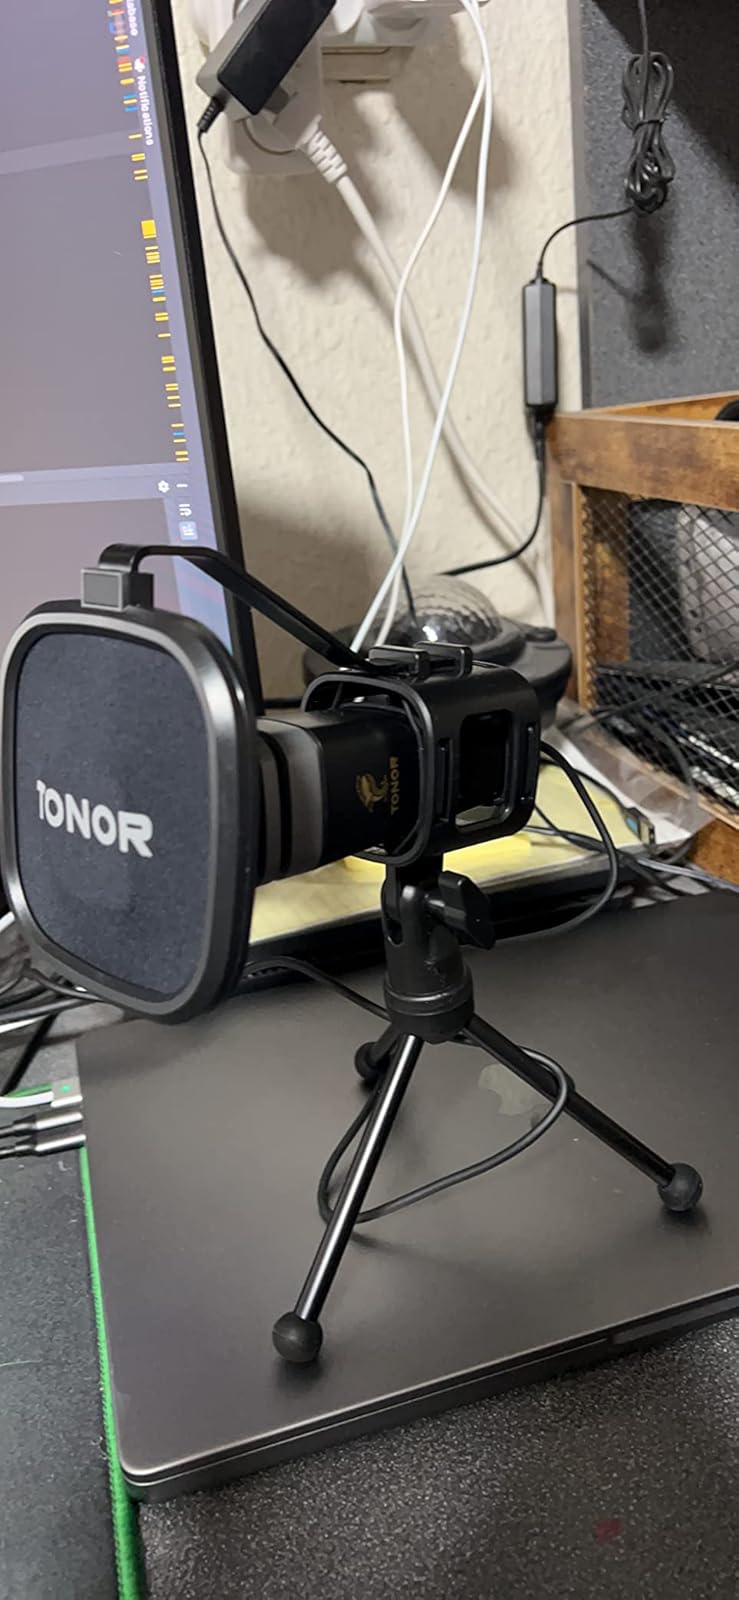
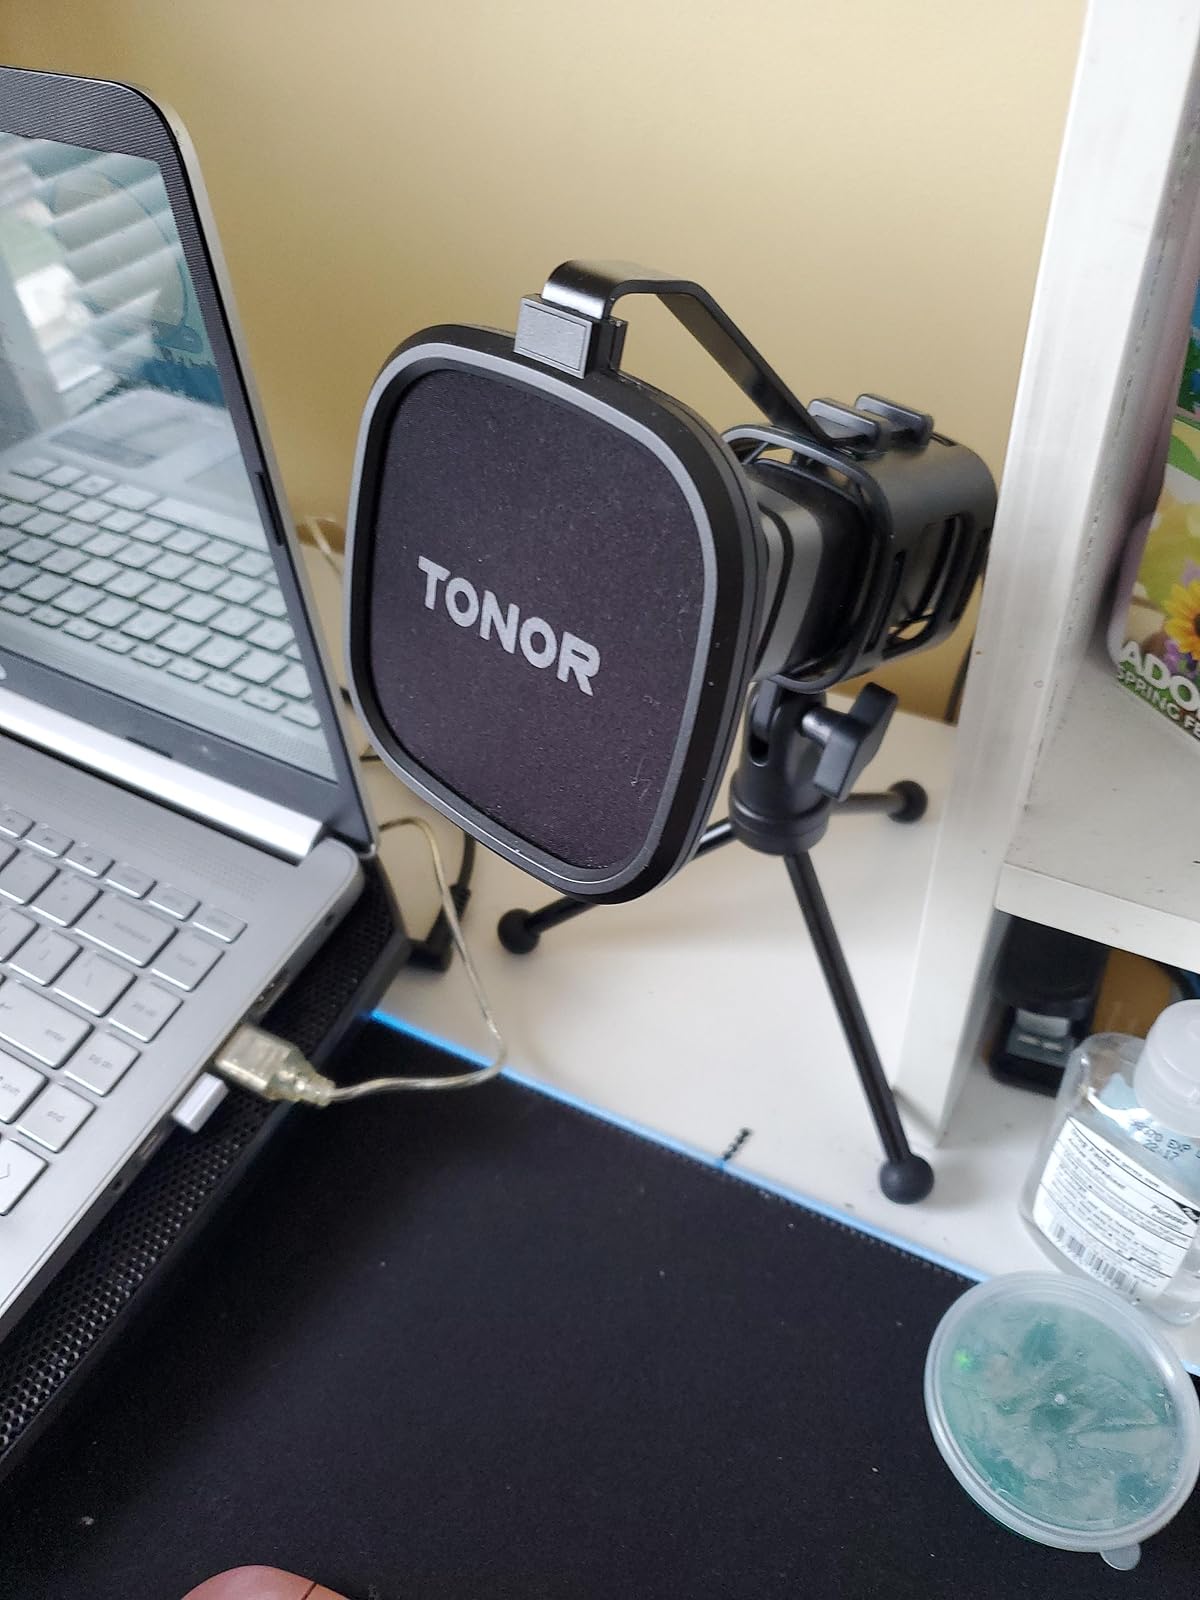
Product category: microphone
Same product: yes